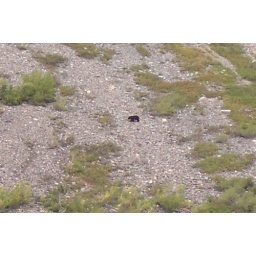
A black bear in Glacier National Park